History of ExxonMobil

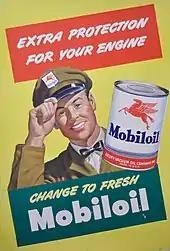
Mobiloil Ad (1950)

In 1940, Socony-Vacuum's gasoline buying practices led to the major antitrust law case "United States v. Socony-Vacuum Oil Co." The case originated with Socony-Vacuum's practices of organizing a cartel among the "major" oil companies in which they bought oil—known as "hot oil"—from independent producers and stored the surplus in tanks to limit the supply of oil available on the market and keep the price of oil artificially high. In its decision, the U.S. Supreme Court ruled that regardless of the purpose of the price fixing or if the prices varied, such conduct was illegal in and of itself: "Under the Sherman Act a combination formed for the purpose and with the effect of raising, depressing, fixing, pegging, or stabilizing the price of a commodity in interstate or foreign commerce is illegal "per se"..." This rule remains in use today for agreements that appear on their face to always or almost always restrict competition and reduce output.